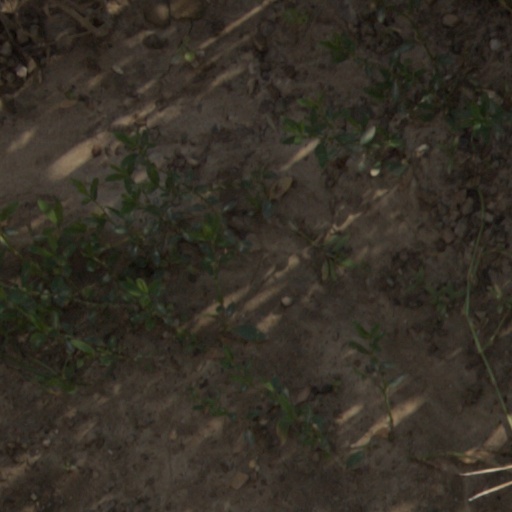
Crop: wheat